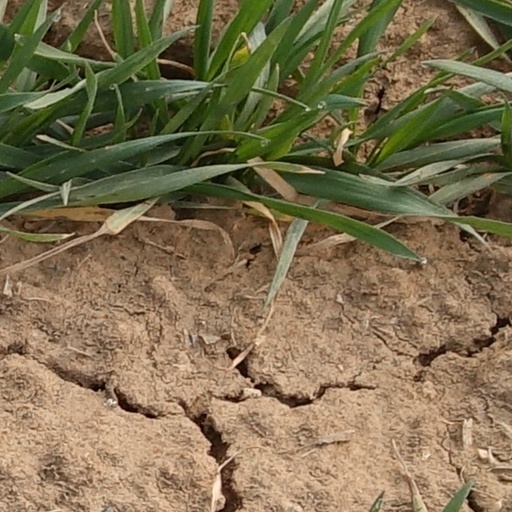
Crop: wheat